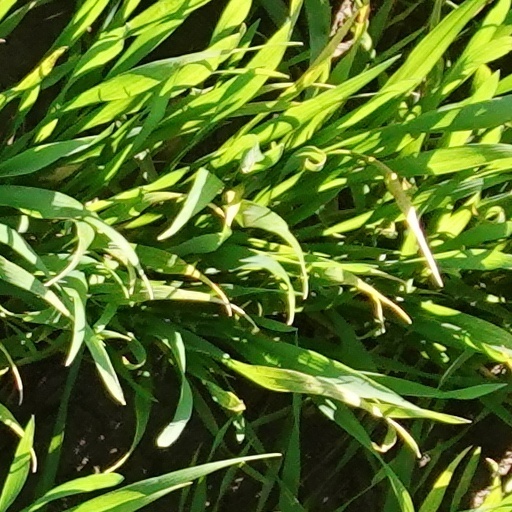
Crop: wheat